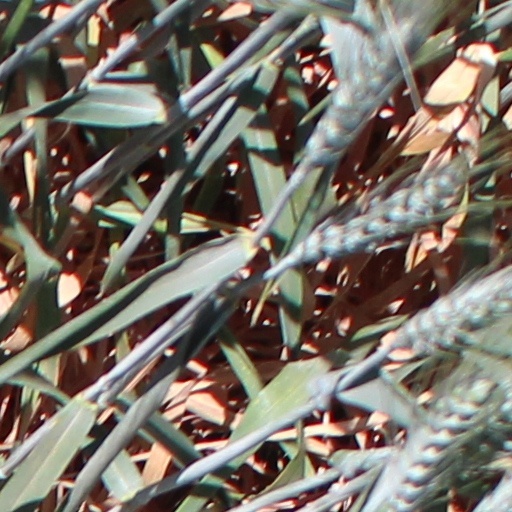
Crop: wheat